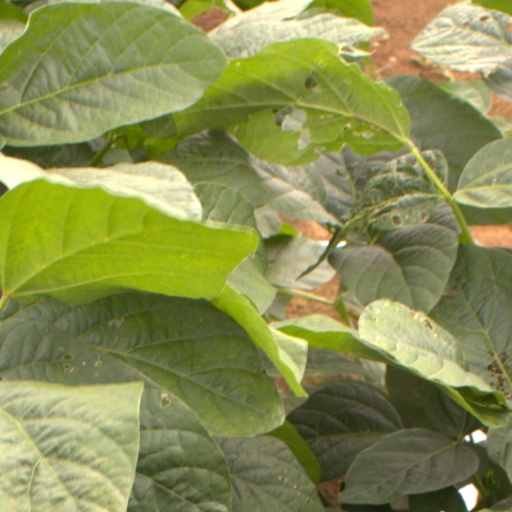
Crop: soybean